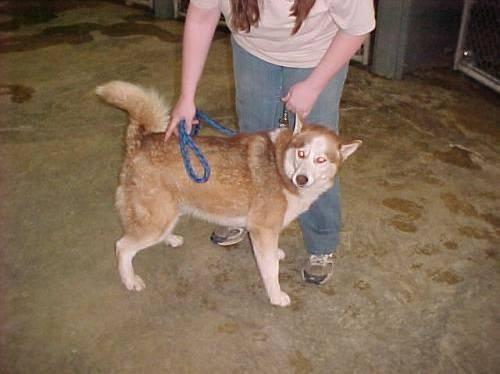
dog